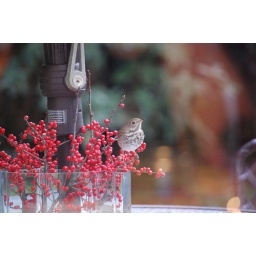
A small brown bird in my parents backyard.